In Bruges

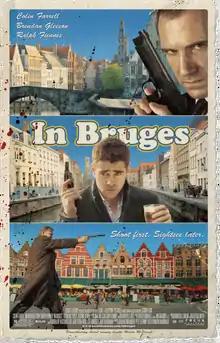
Theatrical release poster

In Bruges is a 2008 black comedy-drama crime thriller film directed and written by Martin McDonagh in his feature-length debut. It stars Colin Farrell and Brendan Gleeson as two London-based Irish hitmen hiding in Bruges, with Ralph Fiennes as their boss. The film is set and was filmed in Bruges, Belgium.